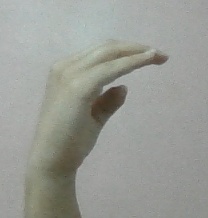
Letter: jeem